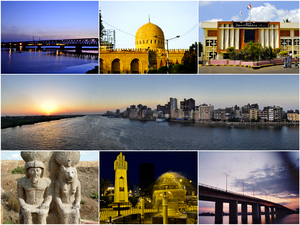
Dessouk est une ville égyptienne située dans l'extrême nord de l'Égypte, dans le Gouvernorat de Kafr el-Cheik. la ville est la capitale de Markaz Dessouk, son Aire est de 11,76 km2. le nombre de sa population en 2011 était 137 660 habitants. Dessouk est située dans l'extrême nord du delta du Nil. Elle est loin du Caire de 167 km² vers le nord, et de 85 km² d’Alexandrie vers l'est.